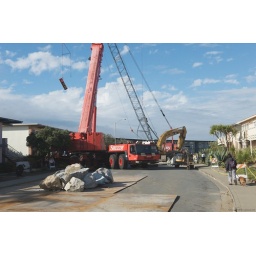
Steel buckets lift rocks over the apartment building